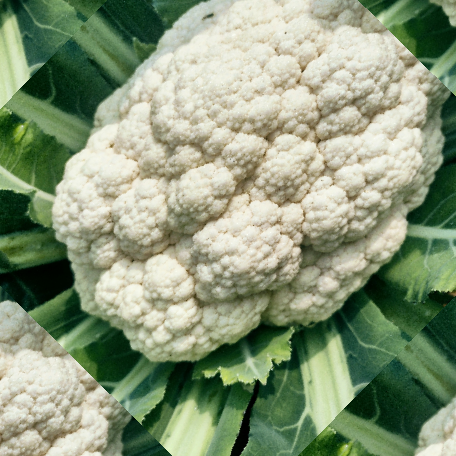
Label: Disease Free